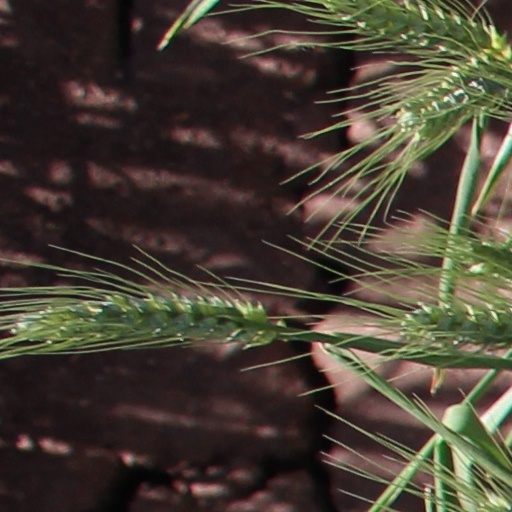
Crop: wheat